Sicilian Mafia

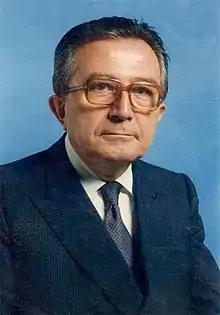
Giulio Andreotti, seven-time Prime Minister of Italy, had proven links to the Mafia.

In the early 1970s, Luciano Leggio was boss of the Corleonesi clan and a member of the Sicilian Mafia Commission, and he forged a coalition of mafia clans known as the Corleonesi with himself as its leader. He initiated a campaign to dominate "Cosa Nostra" and its narcotics trade. Leggio was imprisoned in 1974, so he acted through his deputy Salvatore Riina, to whom he eventually handed over control. The Corleonesi bribed cash-strapped Palermo clans into the fold, subverted members of other clans, and secretly recruited new members. In 1977, the Corleonesi had Gaetano Badalamenti expelled from the commission on trumped-up charges of hiding drug revenues. In April 1981, the Corleonesi murdered a rival member of the Commission Stefano Bontade, and the Second Mafia War began in earnest. Hundreds of enemy mafiosi and their relatives were murdered, sometimes by traitors in their own clans. By manipulating the Mafia's rules and eliminating rivals, the Corleonesi came to completely dominate the commission. Riina used his power over the commission to replace the bosses of certain clans with hand-picked regents. In the end, the Corleonesi faction won and Riina effectively became the "boss of bosses" of the Sicilian Mafia.